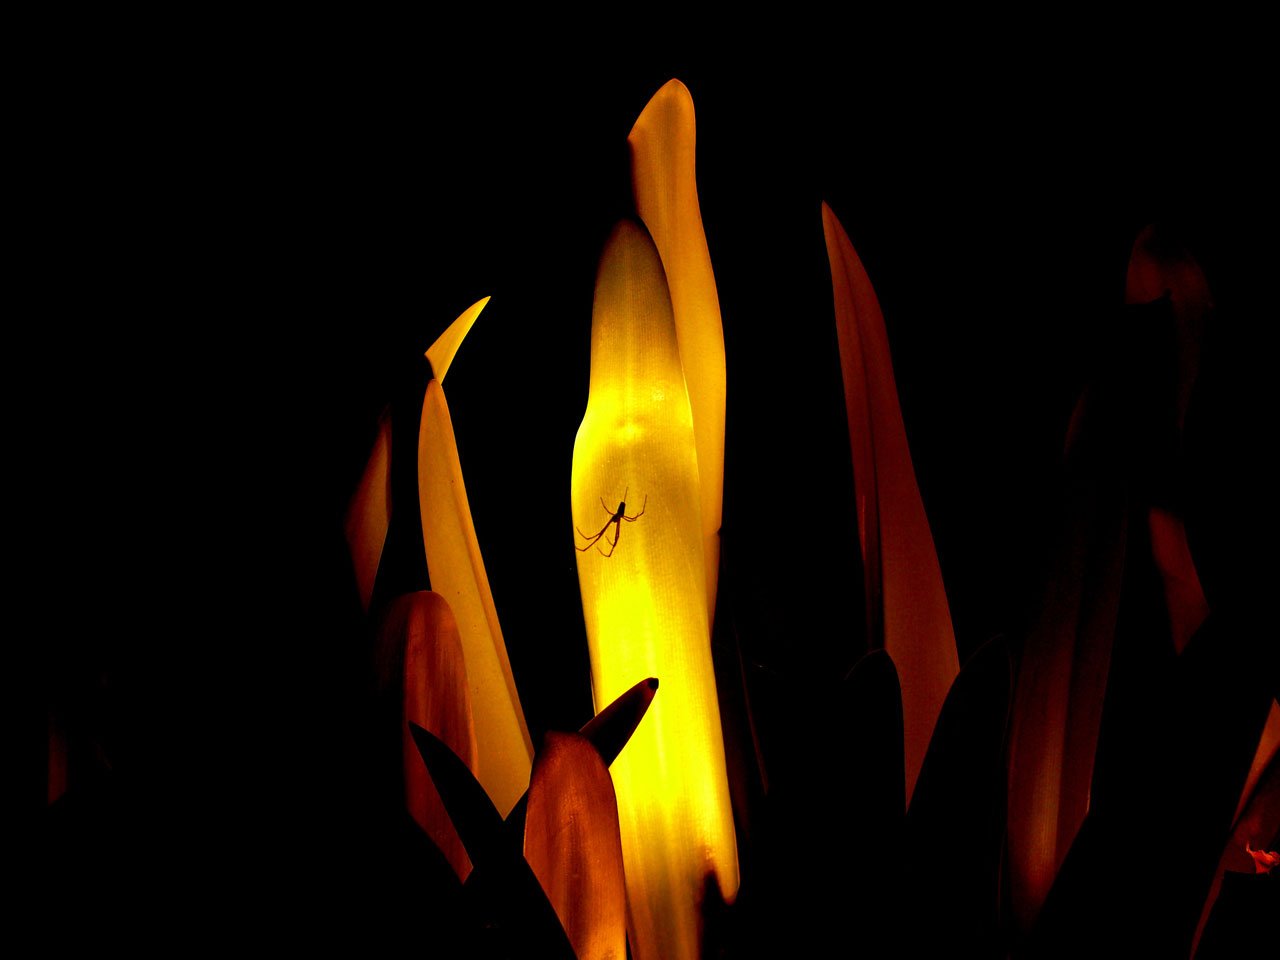
light, night, flower, petal, animal, summer, red, holiday, flame, fire, darkness, yellow, lighting, spider, dominican, republic, macro photography